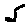
Label: 5